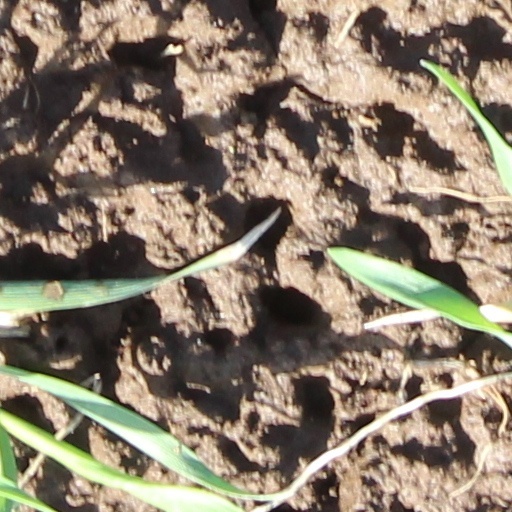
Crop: wheat